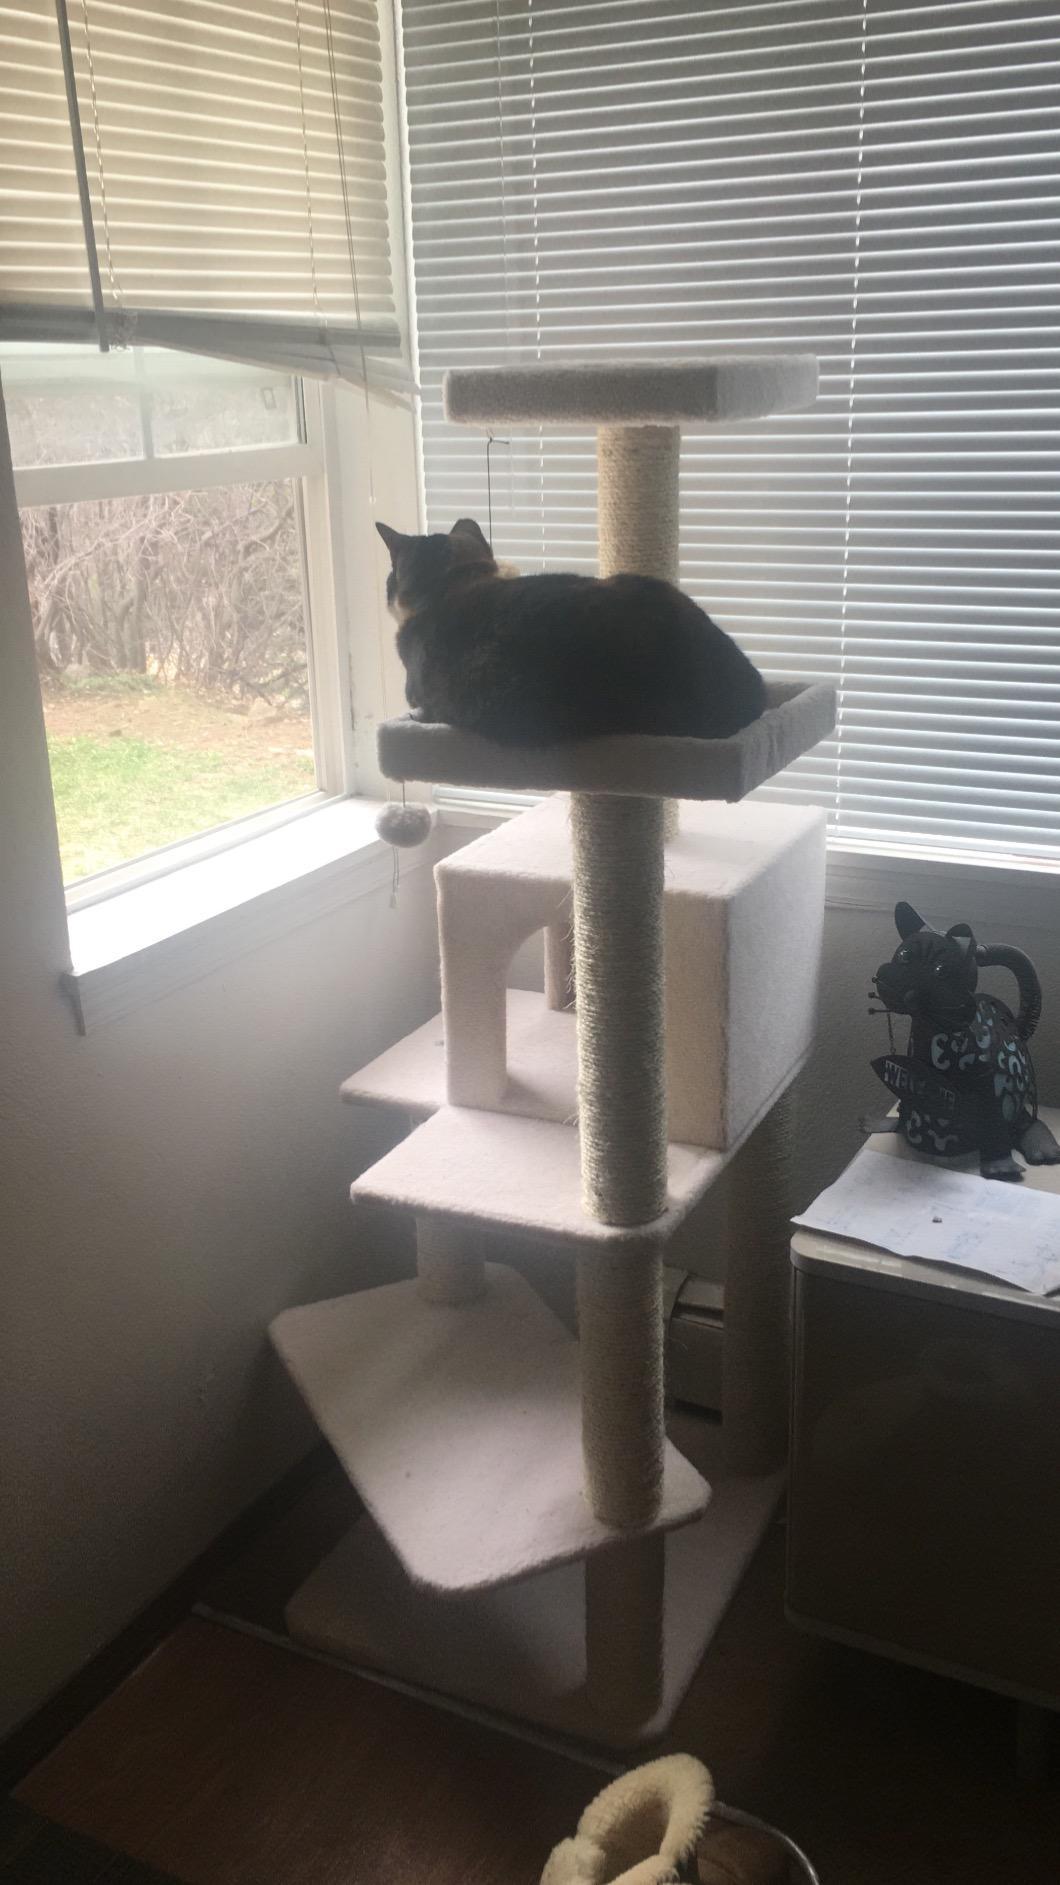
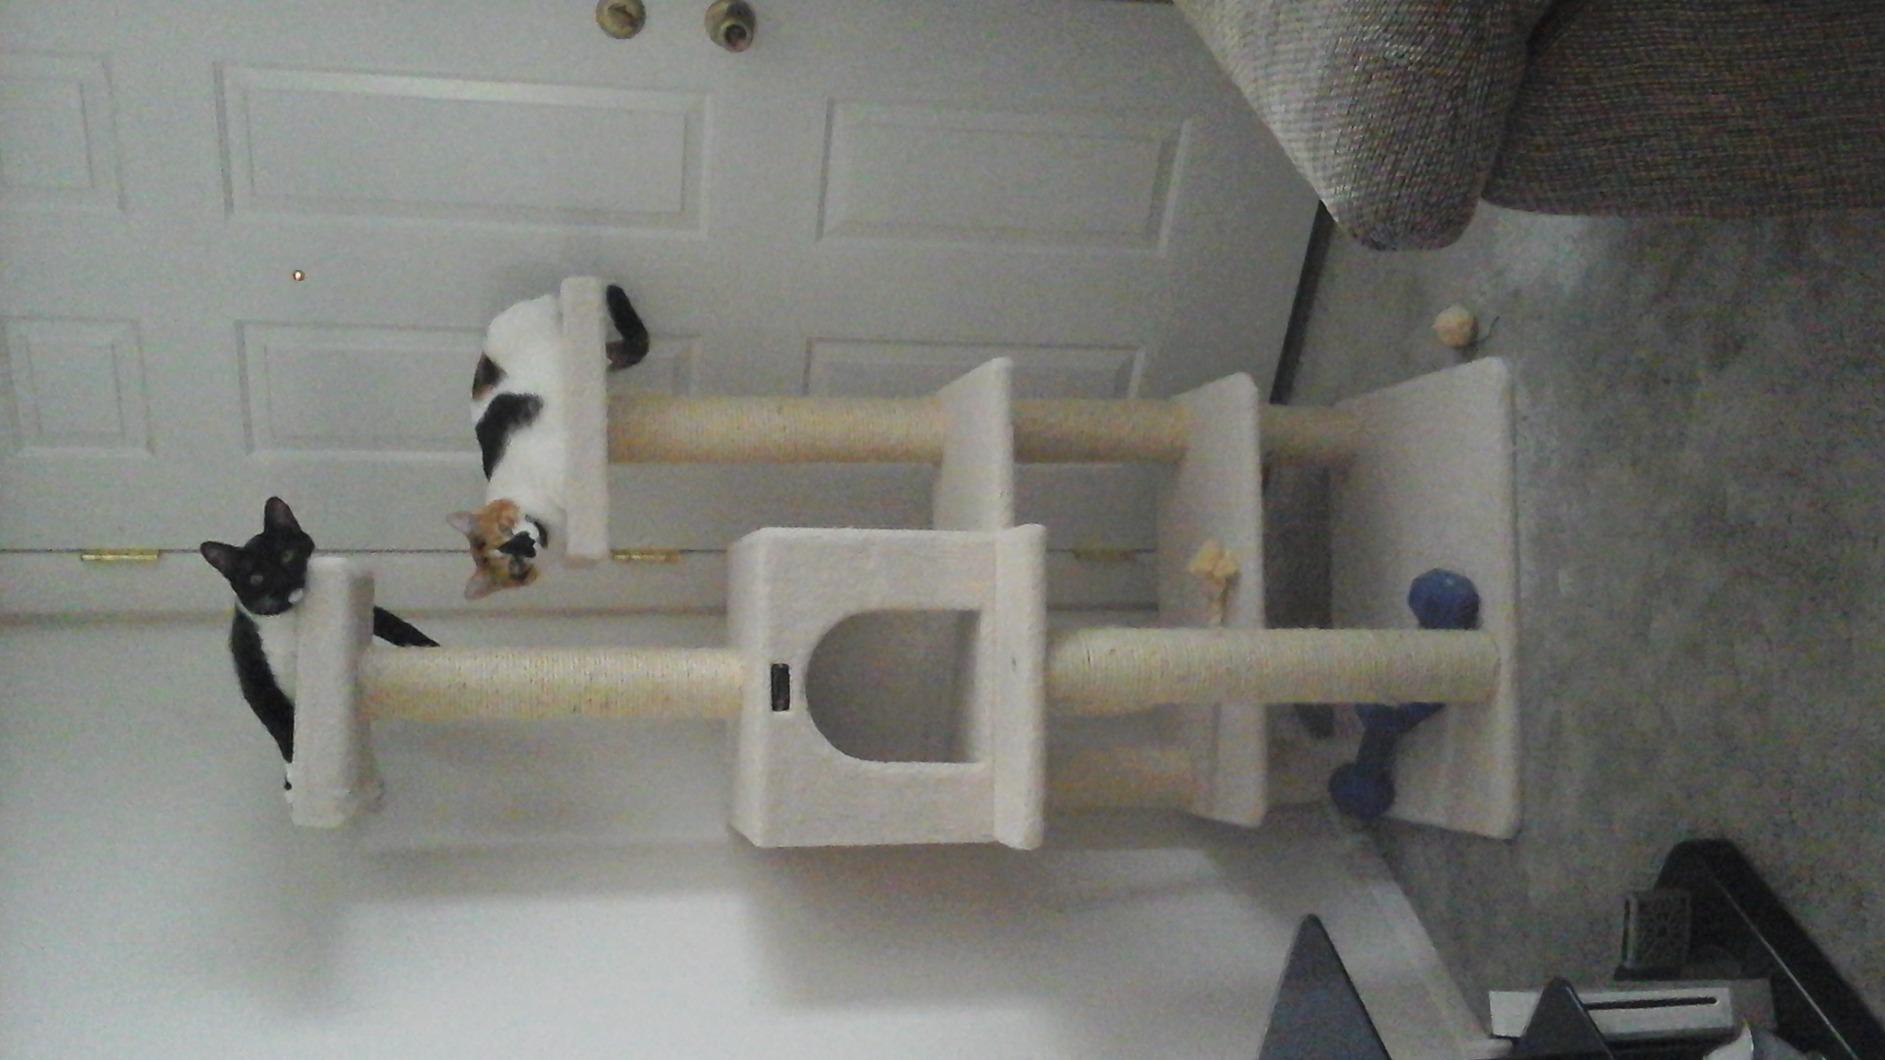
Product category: items_cat tree
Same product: yes